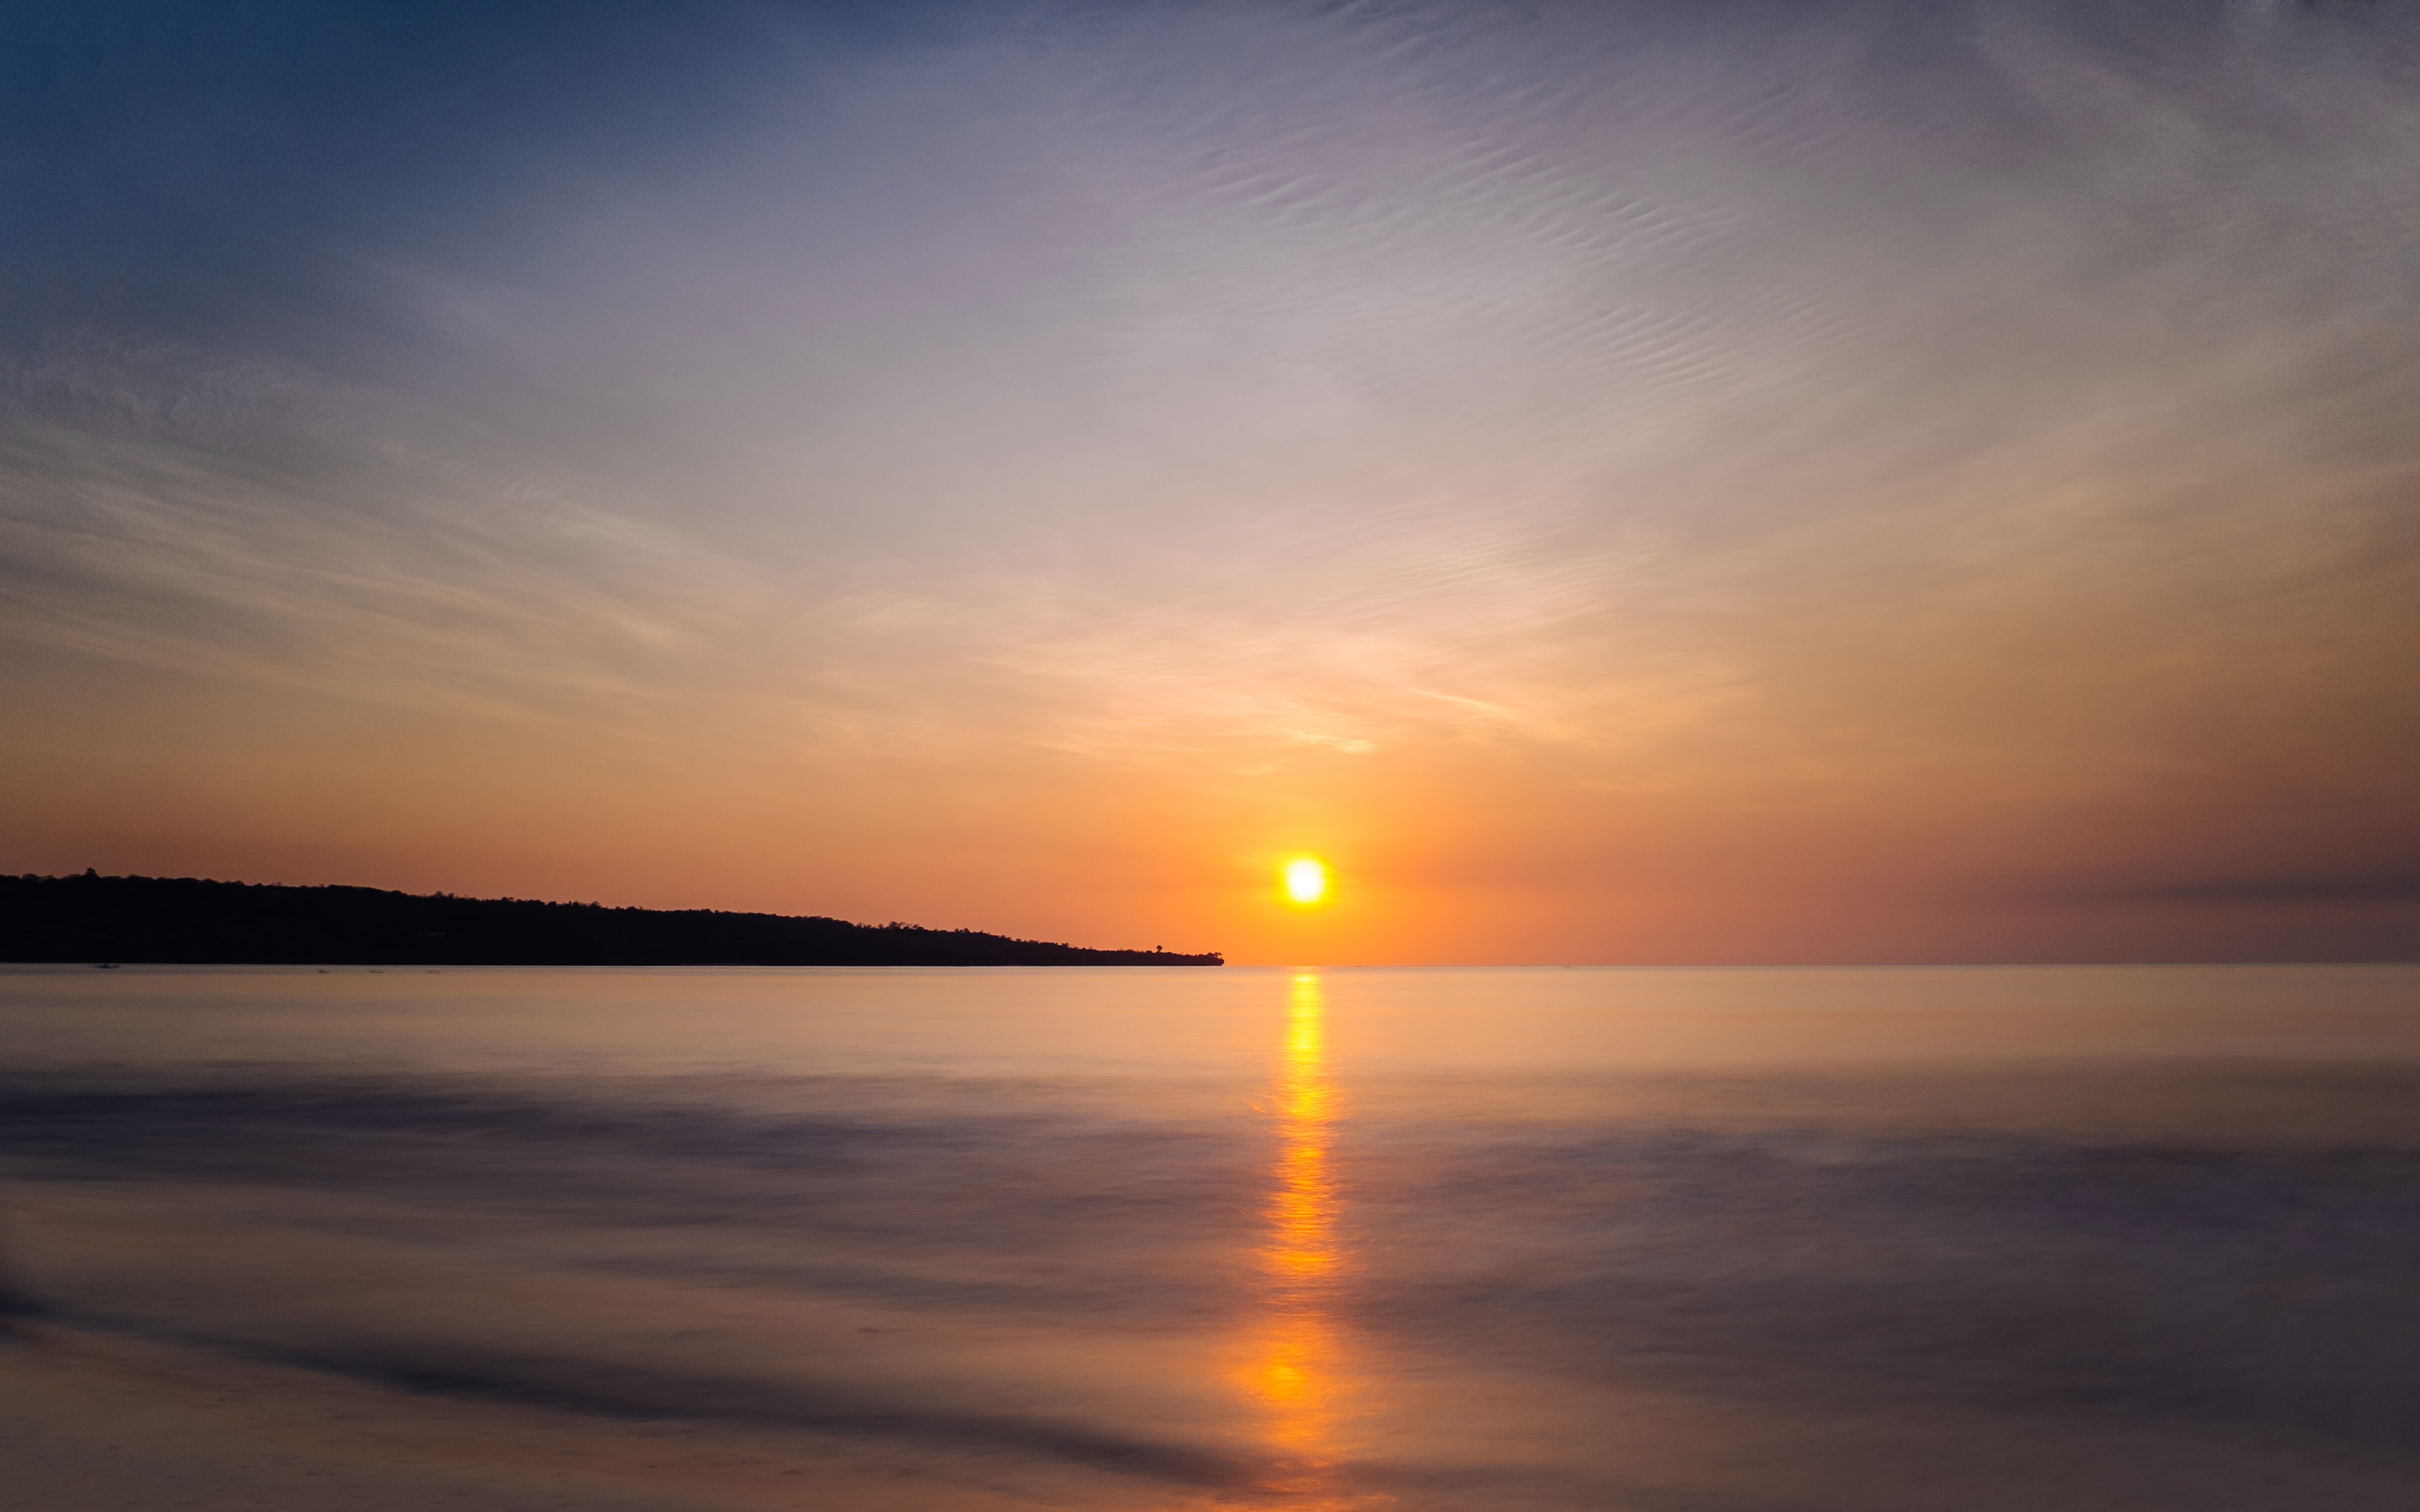
beach, sea, coast, ocean, horizon, cloud, sky, sun, sunrise, sunset, sunlight, morning, wave, dawn, atmosphere, dusk, evening, reflection, afterglow